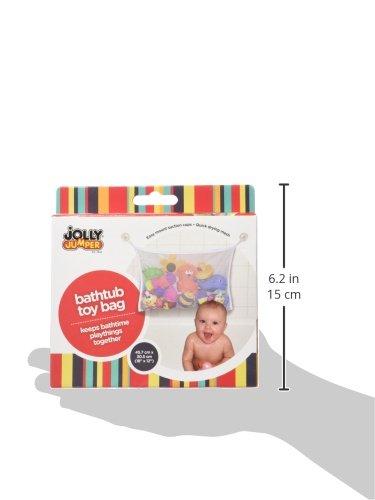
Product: Jolly Jumper Bath Tub Toy Bag
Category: Toys & Games | Baby & Toddler Toys | Bath Toys
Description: Keeps bathtime playthings together.
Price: $8.99